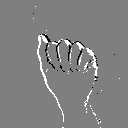
ASL letter: a